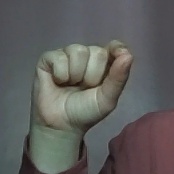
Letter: fa